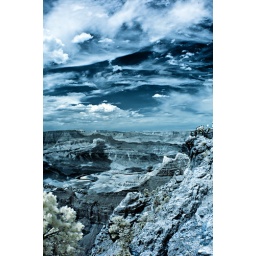
Nikon D70, self converted to shoot in the IR spectrum. Typical color enhancement by swapping red and blue channels.